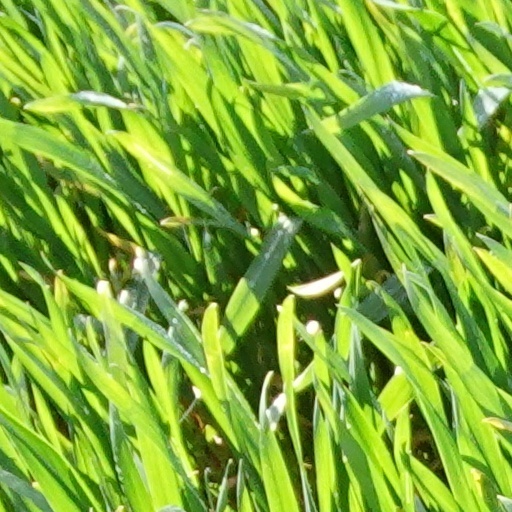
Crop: wheat